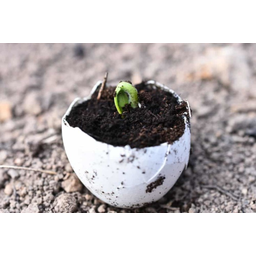
Label: eggshells